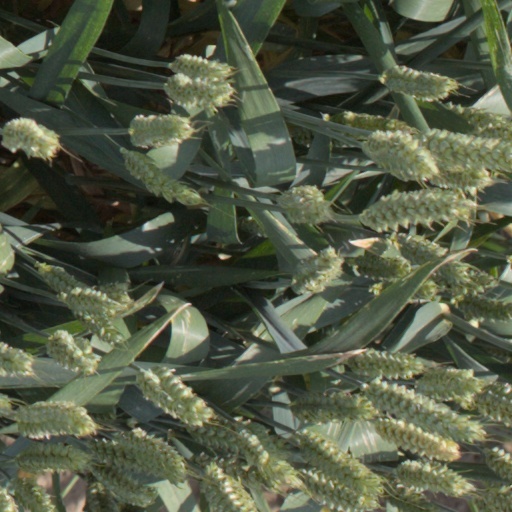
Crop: wheat